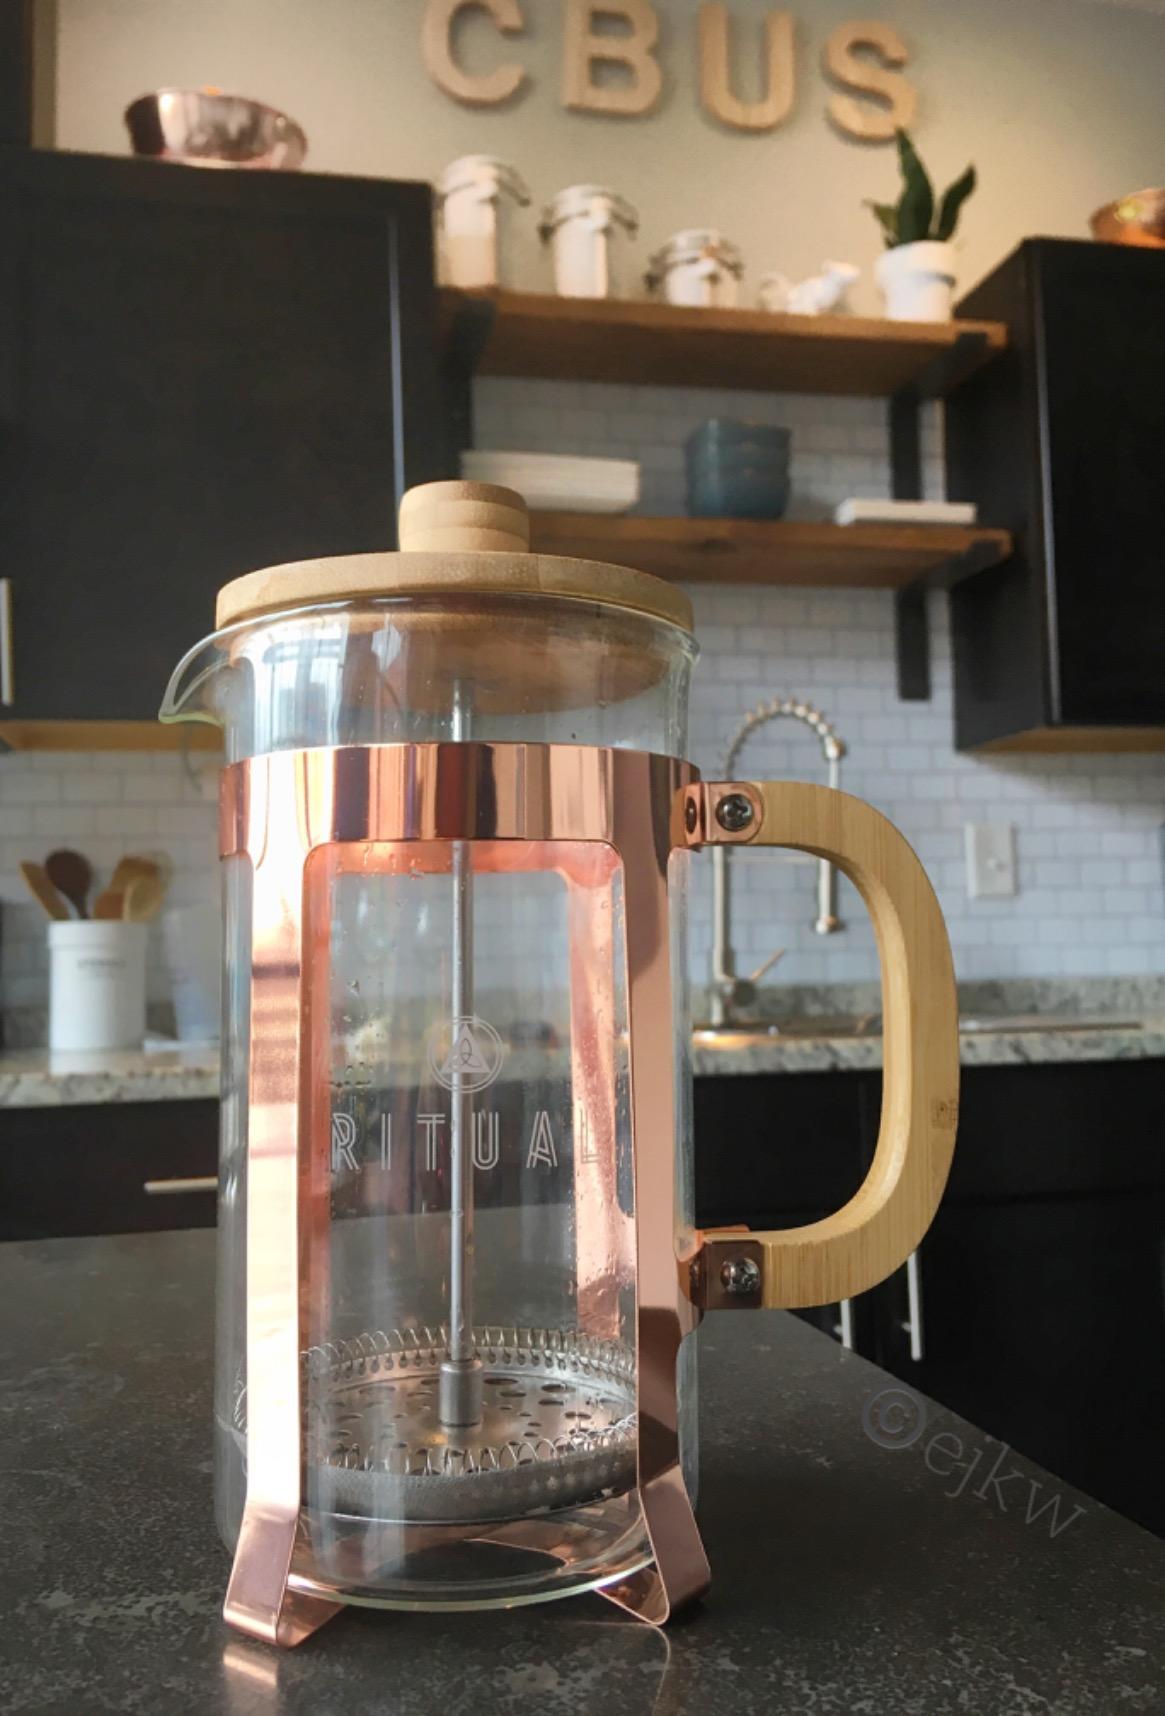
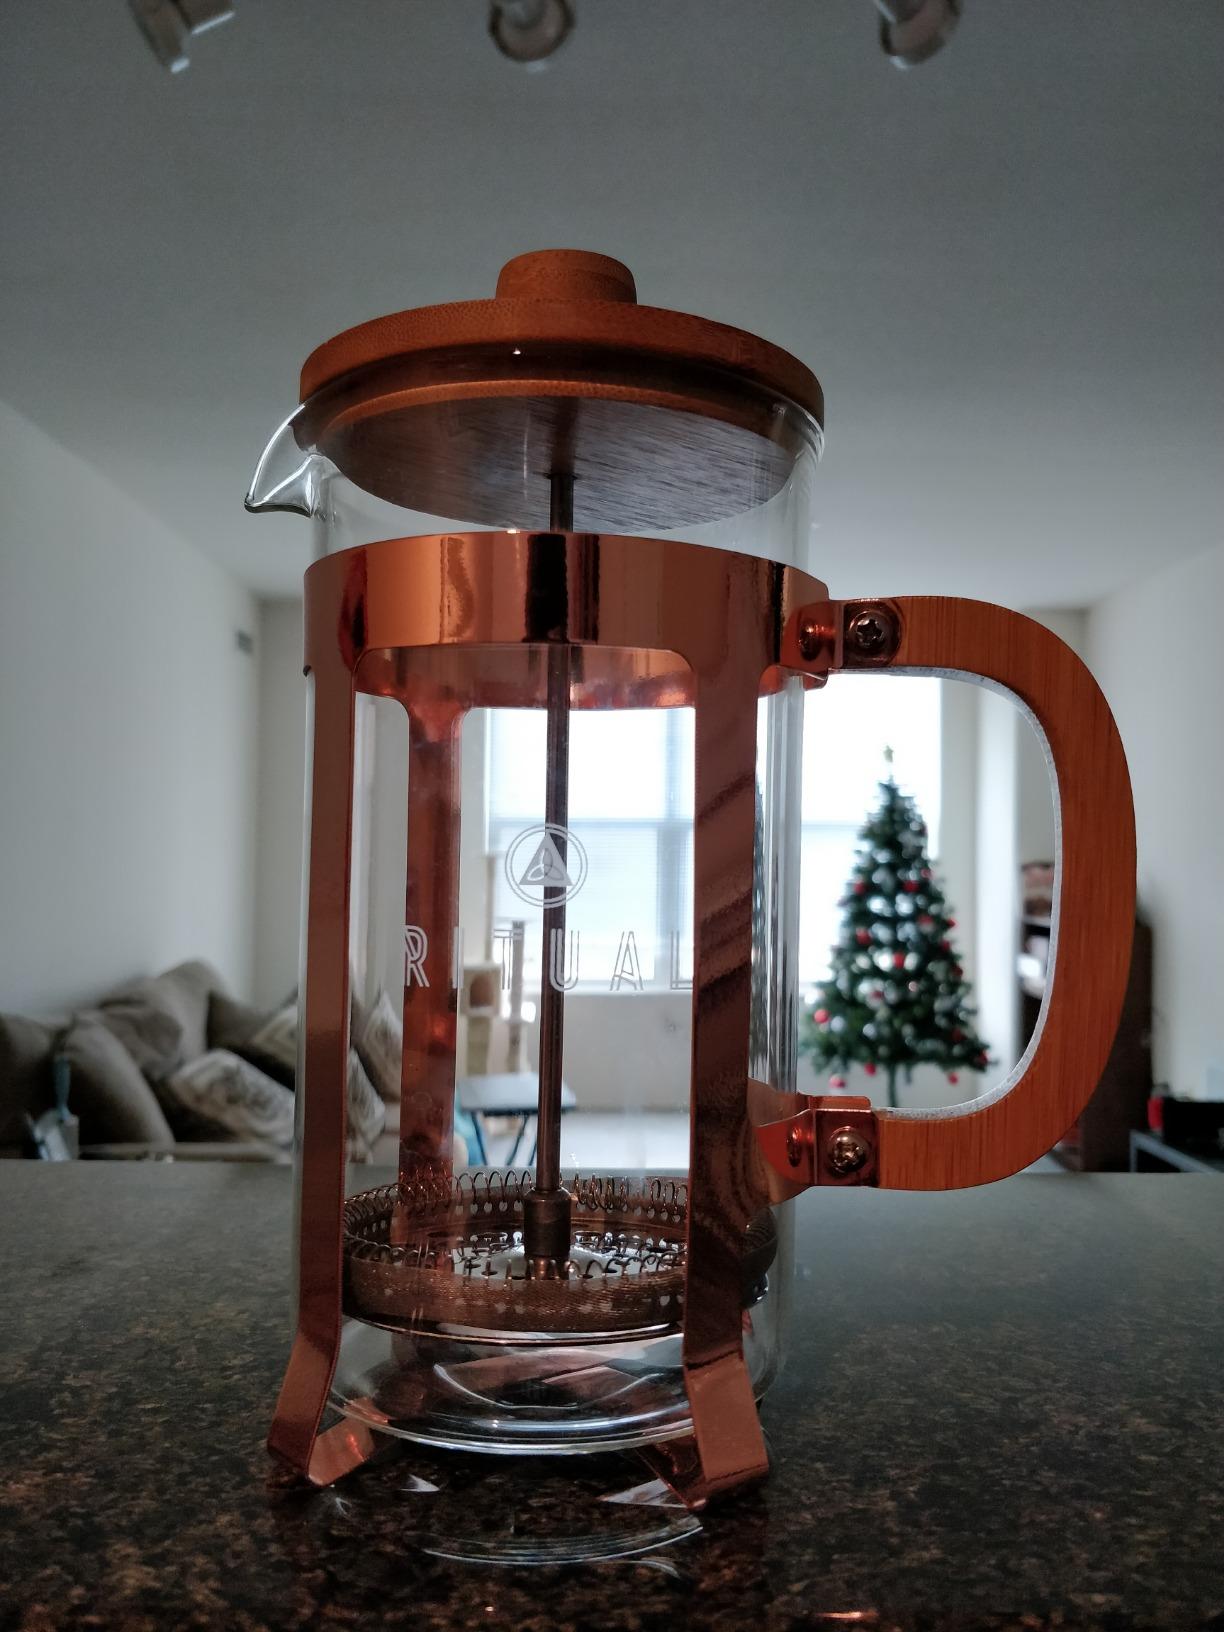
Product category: items_tea
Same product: yes